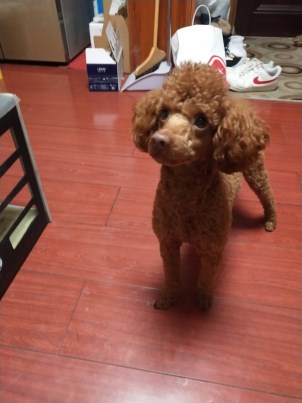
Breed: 7449-n000128-teddy